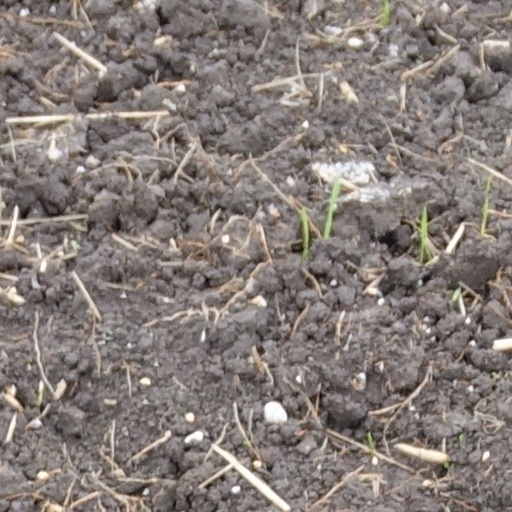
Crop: wheat